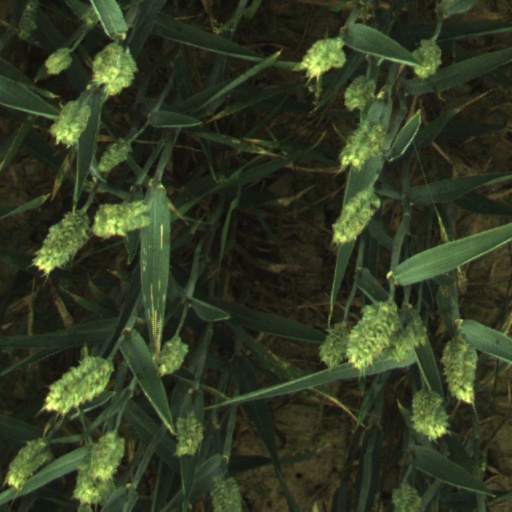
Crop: wheat